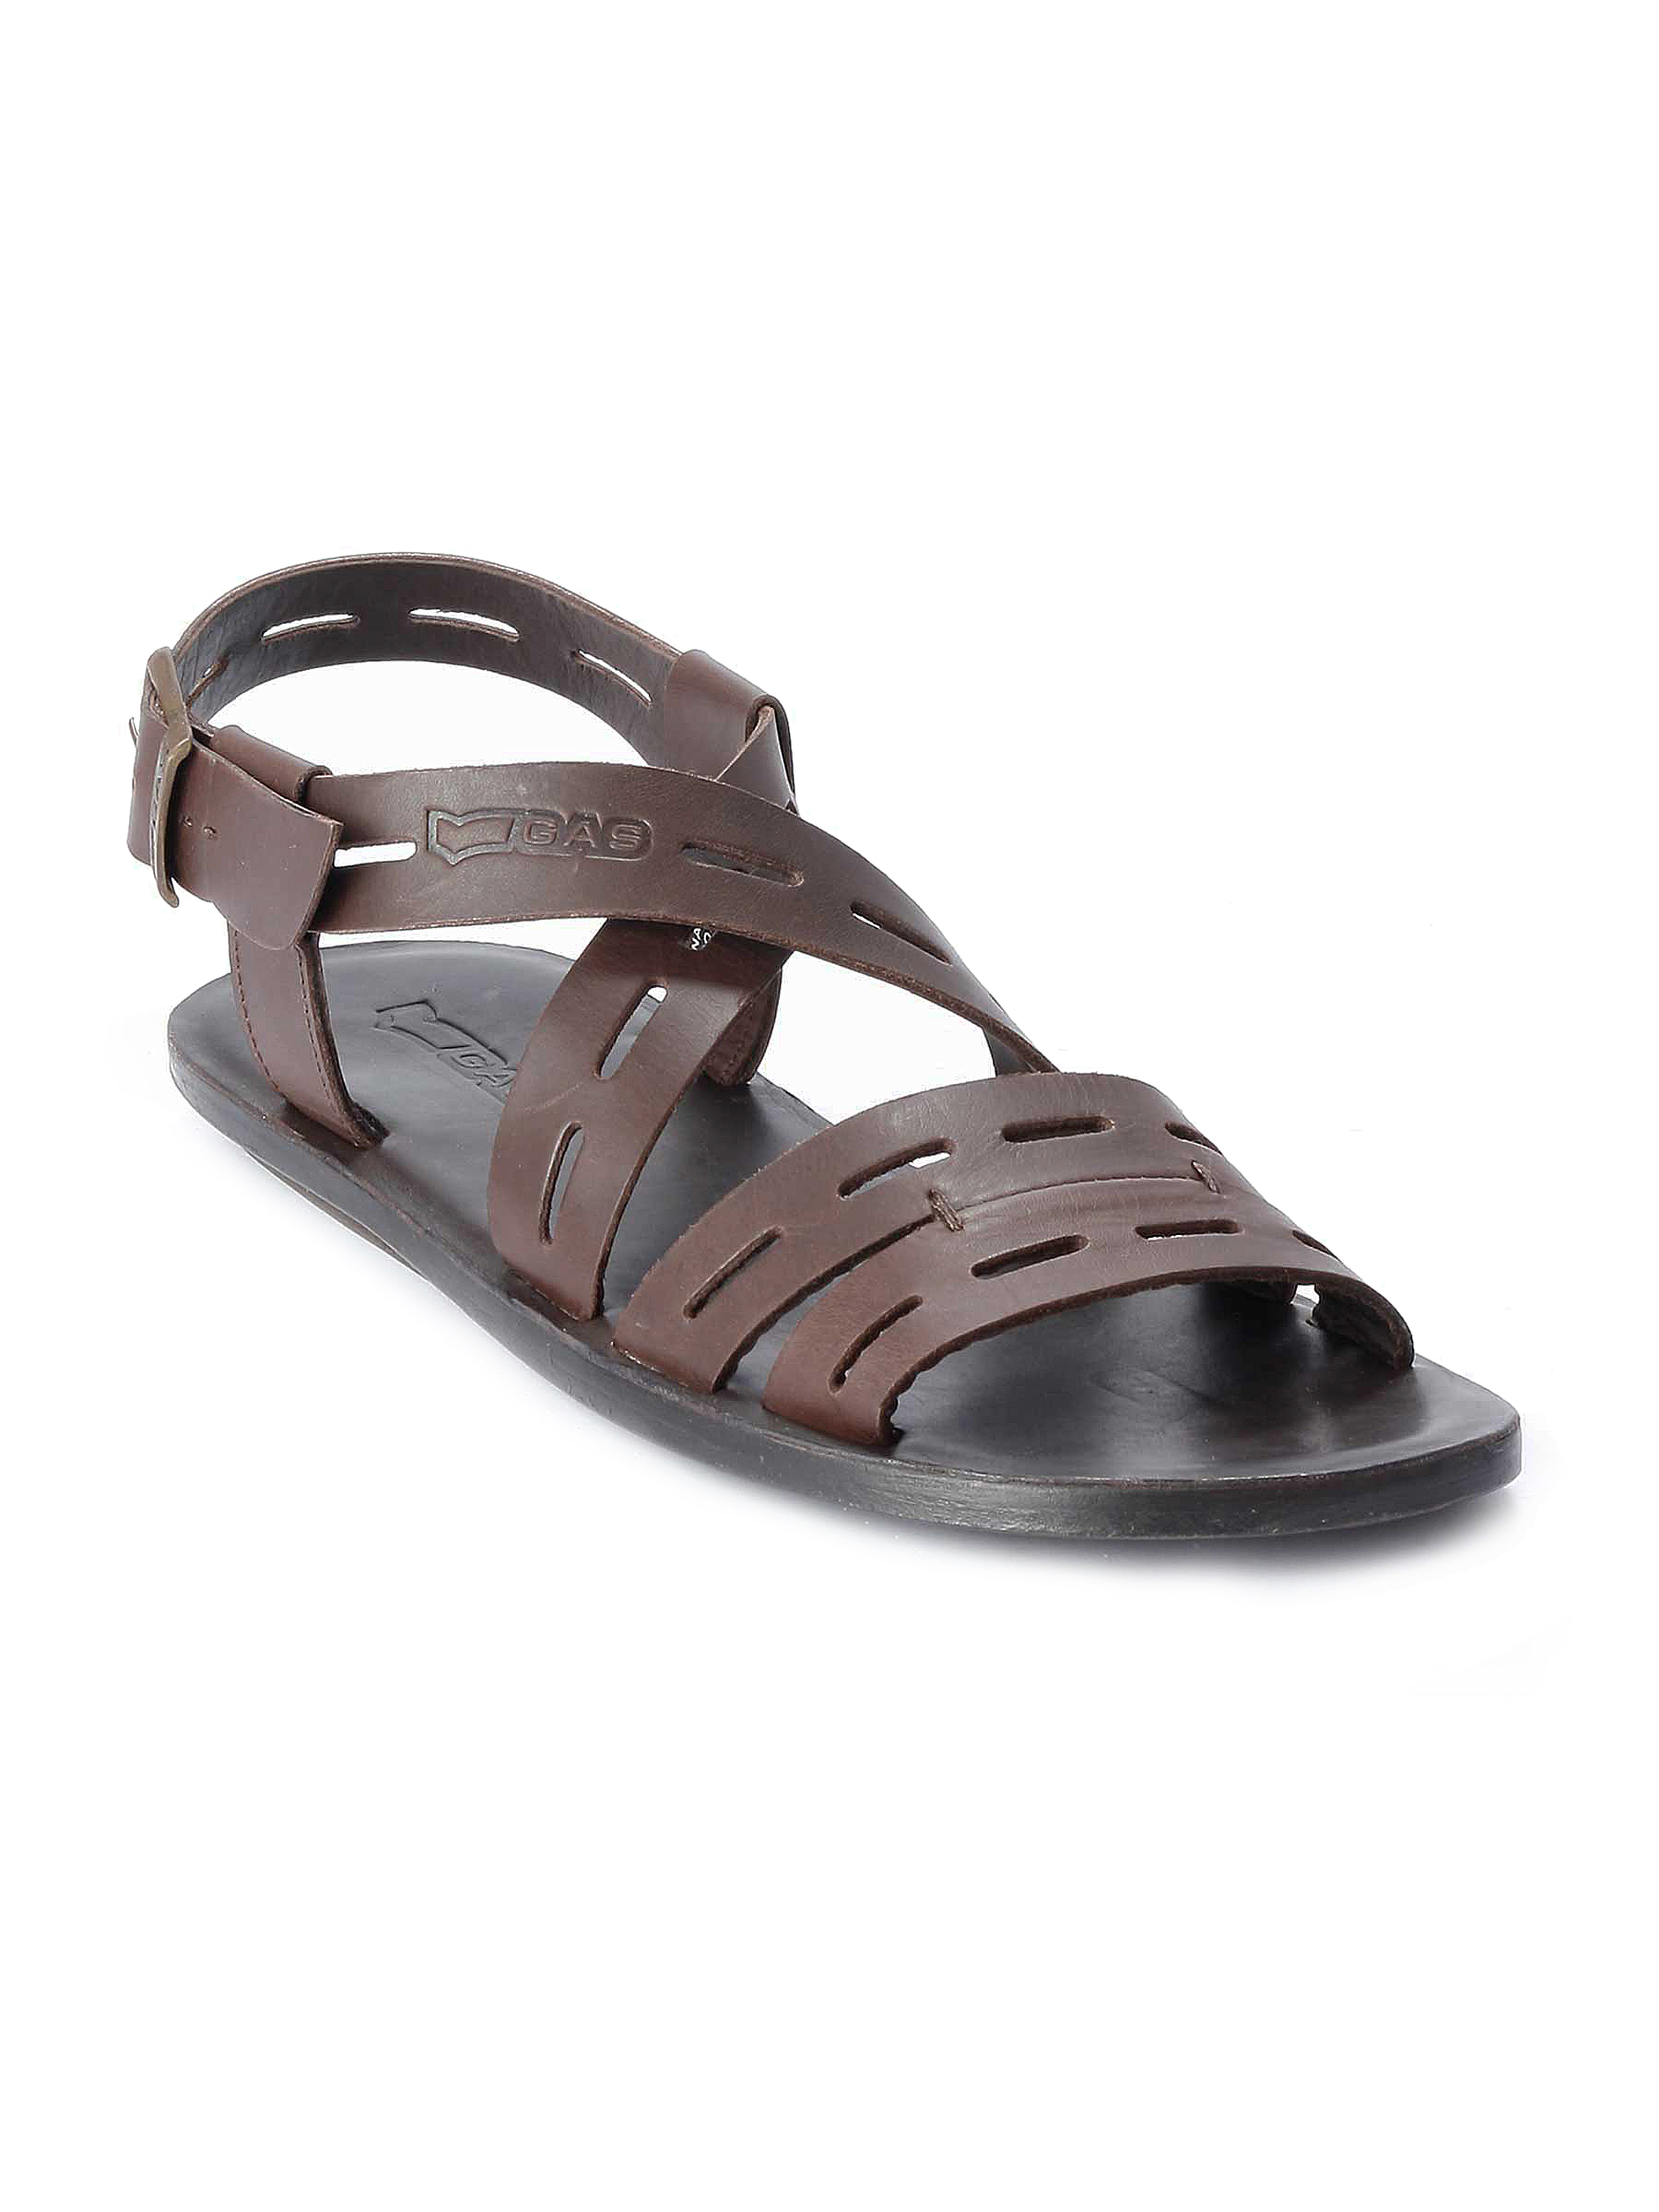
Gas Men Aventura Sandal
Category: Footwear / Sandal / Sandals
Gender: Men
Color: Brown
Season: Summer 2013
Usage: Casual